Organosilicon chemistry

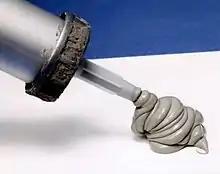
Silicone caulk, commercial sealants, are mainly composed of organosilicon compounds mixed with hardener.

Organosilicon compounds are widely encountered in commercial products. Most common are antifoamers, caulks (sealant), adhesives, and coatings made from silicones. Other important uses include agricultural and plant control adjuvants commonly used in conjunction with herbicides and fungicides.